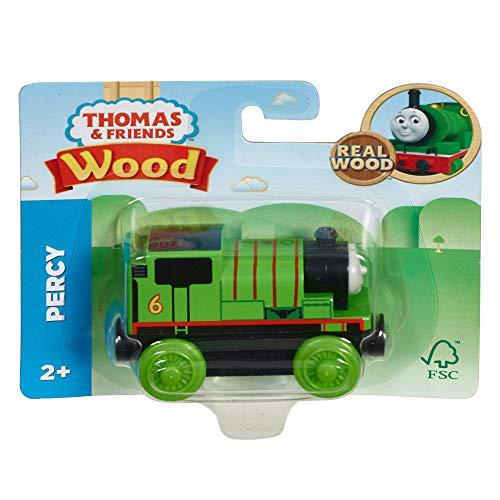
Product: Fisher-Price Thomas & Friends Wood, Percy
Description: Thomas and Friends Wood toy train is compatible with redesigned Thomas and Friends Wood track and classic Thomas and Friends Wooden Railway track sold separately and subject to availability.
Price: $4.99
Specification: ProductDimensions:1.6x5.5x4.5inches|ItemWeight:2.4ounces|ShippingWeight:2.88ounces(Viewshippingratesandpolicies)|ASIN:B07J52448T|Itemmodelnumber:GGG30|Manufacturerrecommendedage:24months-6years